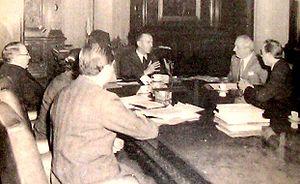
Andrés Framini, était un dirigeant syndical et homme politique argentin appartenant au mouvement péroniste.